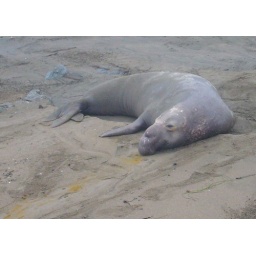
Younger adult male elephant seal on the &amp;quot;bachelors beach&amp;quot; in San Simeon